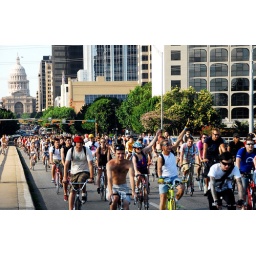
Critical Mass cyclists bike down Congress on the bridge during May's beach bike themed Critical Mass in Austin, TX